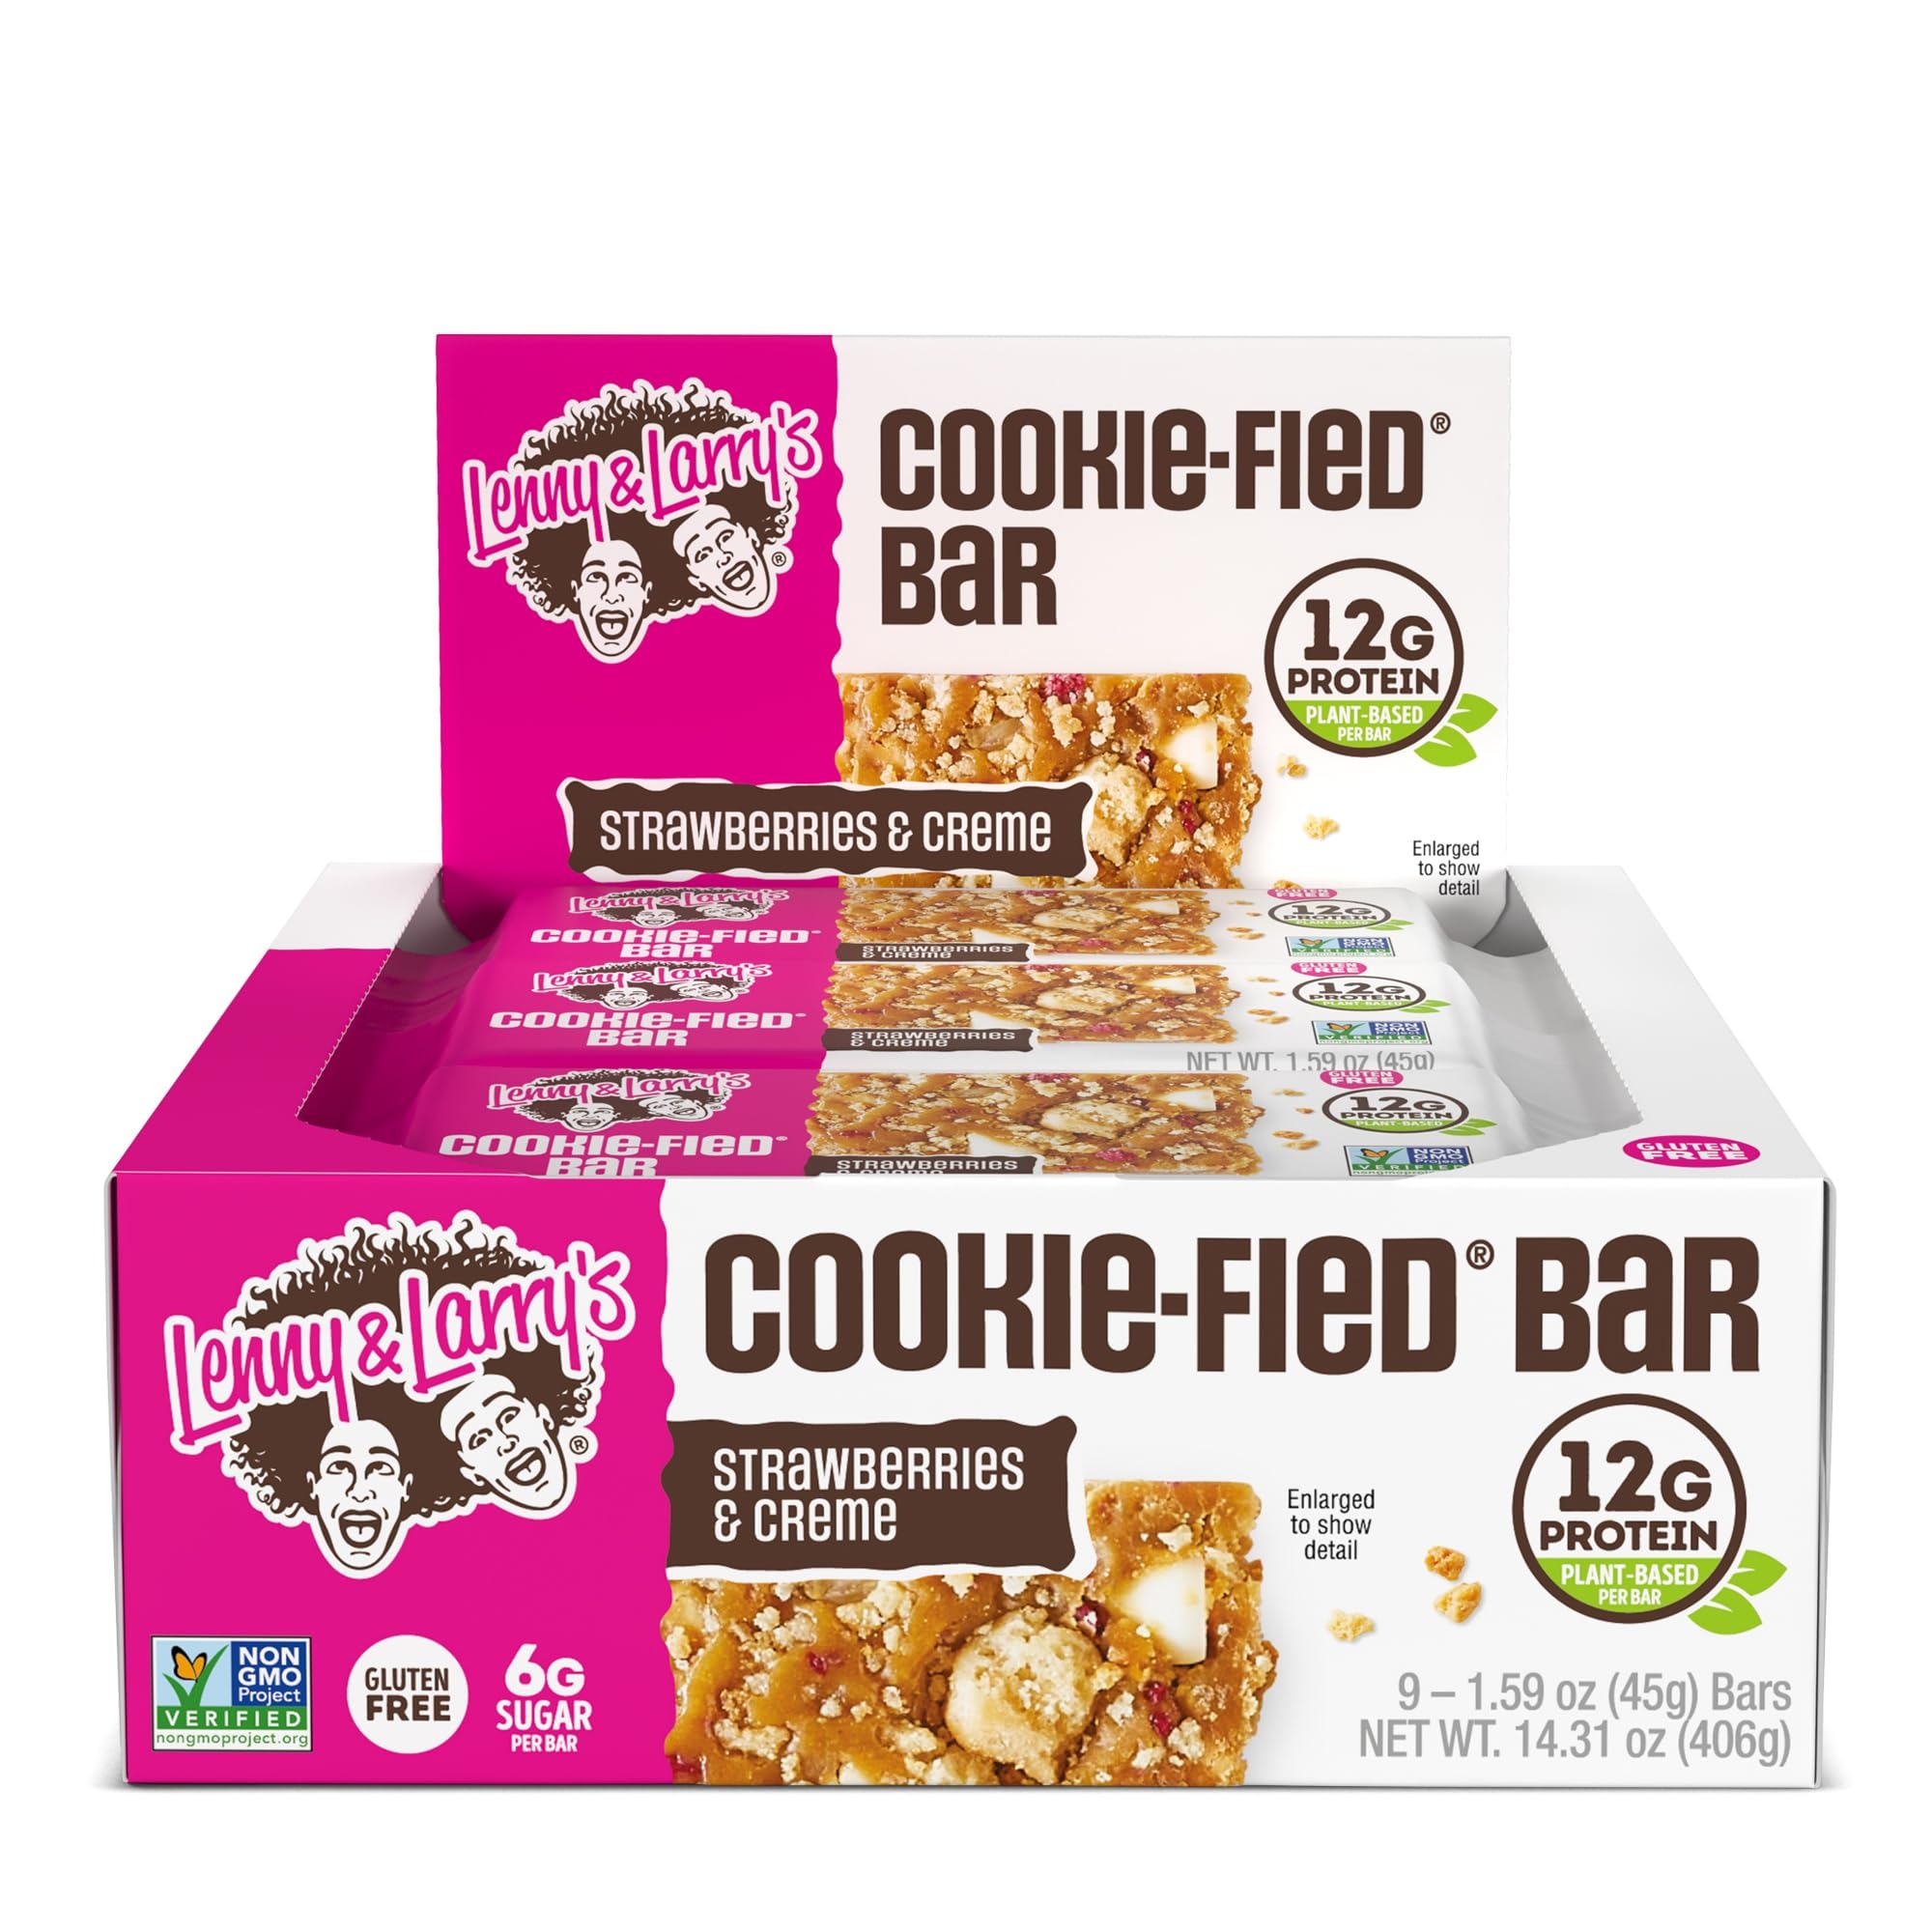
Item Name: Lenny & Larry's Cookie-fied Plant-Based Protein Bar, Vegan and Non-GMO, Strawberries & Crème, 45 g, (Pack of 9)
Bullet Point 1: Please both the adults & kids this is the perfect lunch time or mid morning breakfast food alternative
Bullet Point 2: Pure Strawberry perfection a uniquely soft, chewy and crunchy choice for healthier energy snacks option.
Bullet Point 3: Our bar has sweet white chips, strawberry bits, and our signature cookie pieces explosion of delicious flavor.
Bullet Point 4: Our Bars contain no gluten, GMO's, soy, high fructose corn syrup, artificial sweeteners or sugar alcohols.
Bullet Point 5: Your quest to supplement your diet & nutrition with a healthy high protien snack ends here
Value: 14.22
Unit: Ounce

Price: 8.99